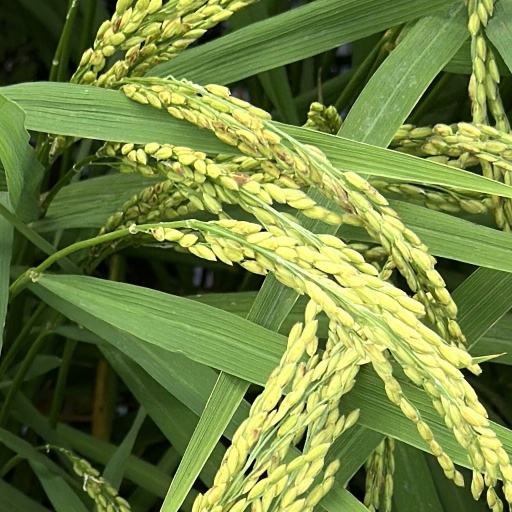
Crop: rice